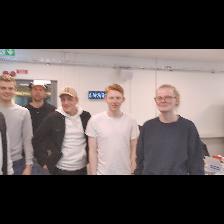
Label: Human